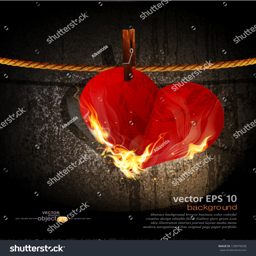
vector burning heart hanging on a rope